Widgiemoolthalite

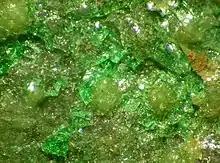
Widgiemoolthalite (bright green) intermingled with gaspéite (yellow-green). Field of view is

Widgiemoolthalite is a rare hydrated nickel(II) carbonate mineral with the chemical formula . Usually bluish-green in color, it is a brittle mineral formed during the weathering of nickel sulfide. Present on gaspéite surfaces, widgiemoolthalite has a Mohs scale hardness of 3.5 and an unknown though likely disordered crystal structure. Widgiemoolthalite was first discovered in 1992 in Widgiemooltha, Western Australia, which is to date its only known source. It was named the following year by the three researchers who first reported its existence, Ernest H. Nickel, Bruce W. Robinson, and William G. Mumme.